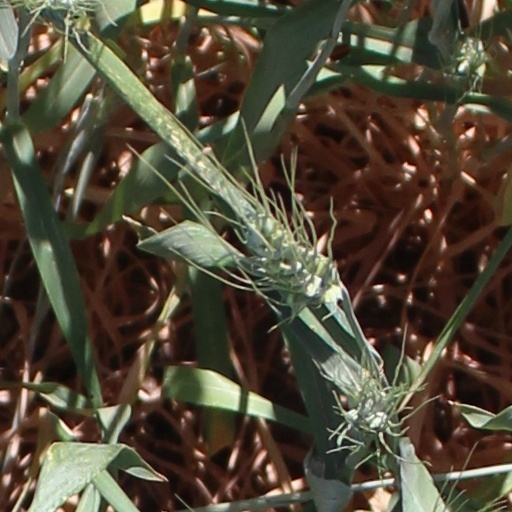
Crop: wheat